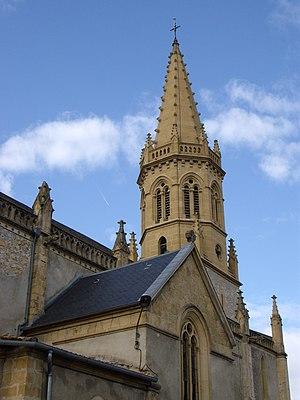
Lestelle-de-Saint-Martory est une commune française située dans le département de la Haute-Garonne, en région Occitanie.
La liste des églises de la Haute-Garonne recense de manière exhaustive les églises situées dans le département français de la Haute-Garonne.